Wilson D. Watson

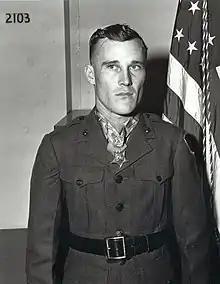
Watson circa 1945

Wilson Douglas Watson (February 16, 1922 – December 19, 1994) was a United States Marine Corps private who received the Medal of Honor for his actions on Iwo Jima during World War II. He single-handedly killed 60 enemy soldiers, thus enabling his platoon to advance, earning him the name "One-Man Regiment of Iwo Jima". After World War II, Watson continued his military service in the United States Army. At the time he retired, he held the rank of Staff Sergeant.